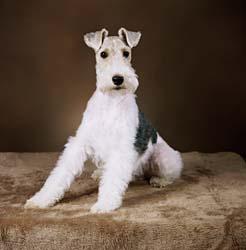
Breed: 226-n000057-wire_haired_fox_terrier